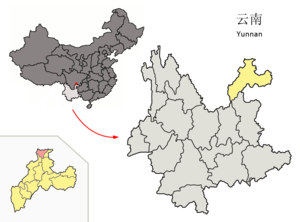
Le xian de Suijiang est un district administratif de la province du Yunnan en Chine. Il est placé sous la juridiction de la ville-préfecture de Zhaotong.